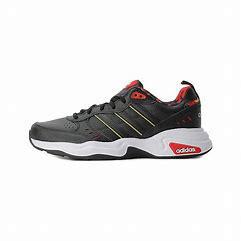
Brand: adidas
Model: neo Adidas NEO Strutter